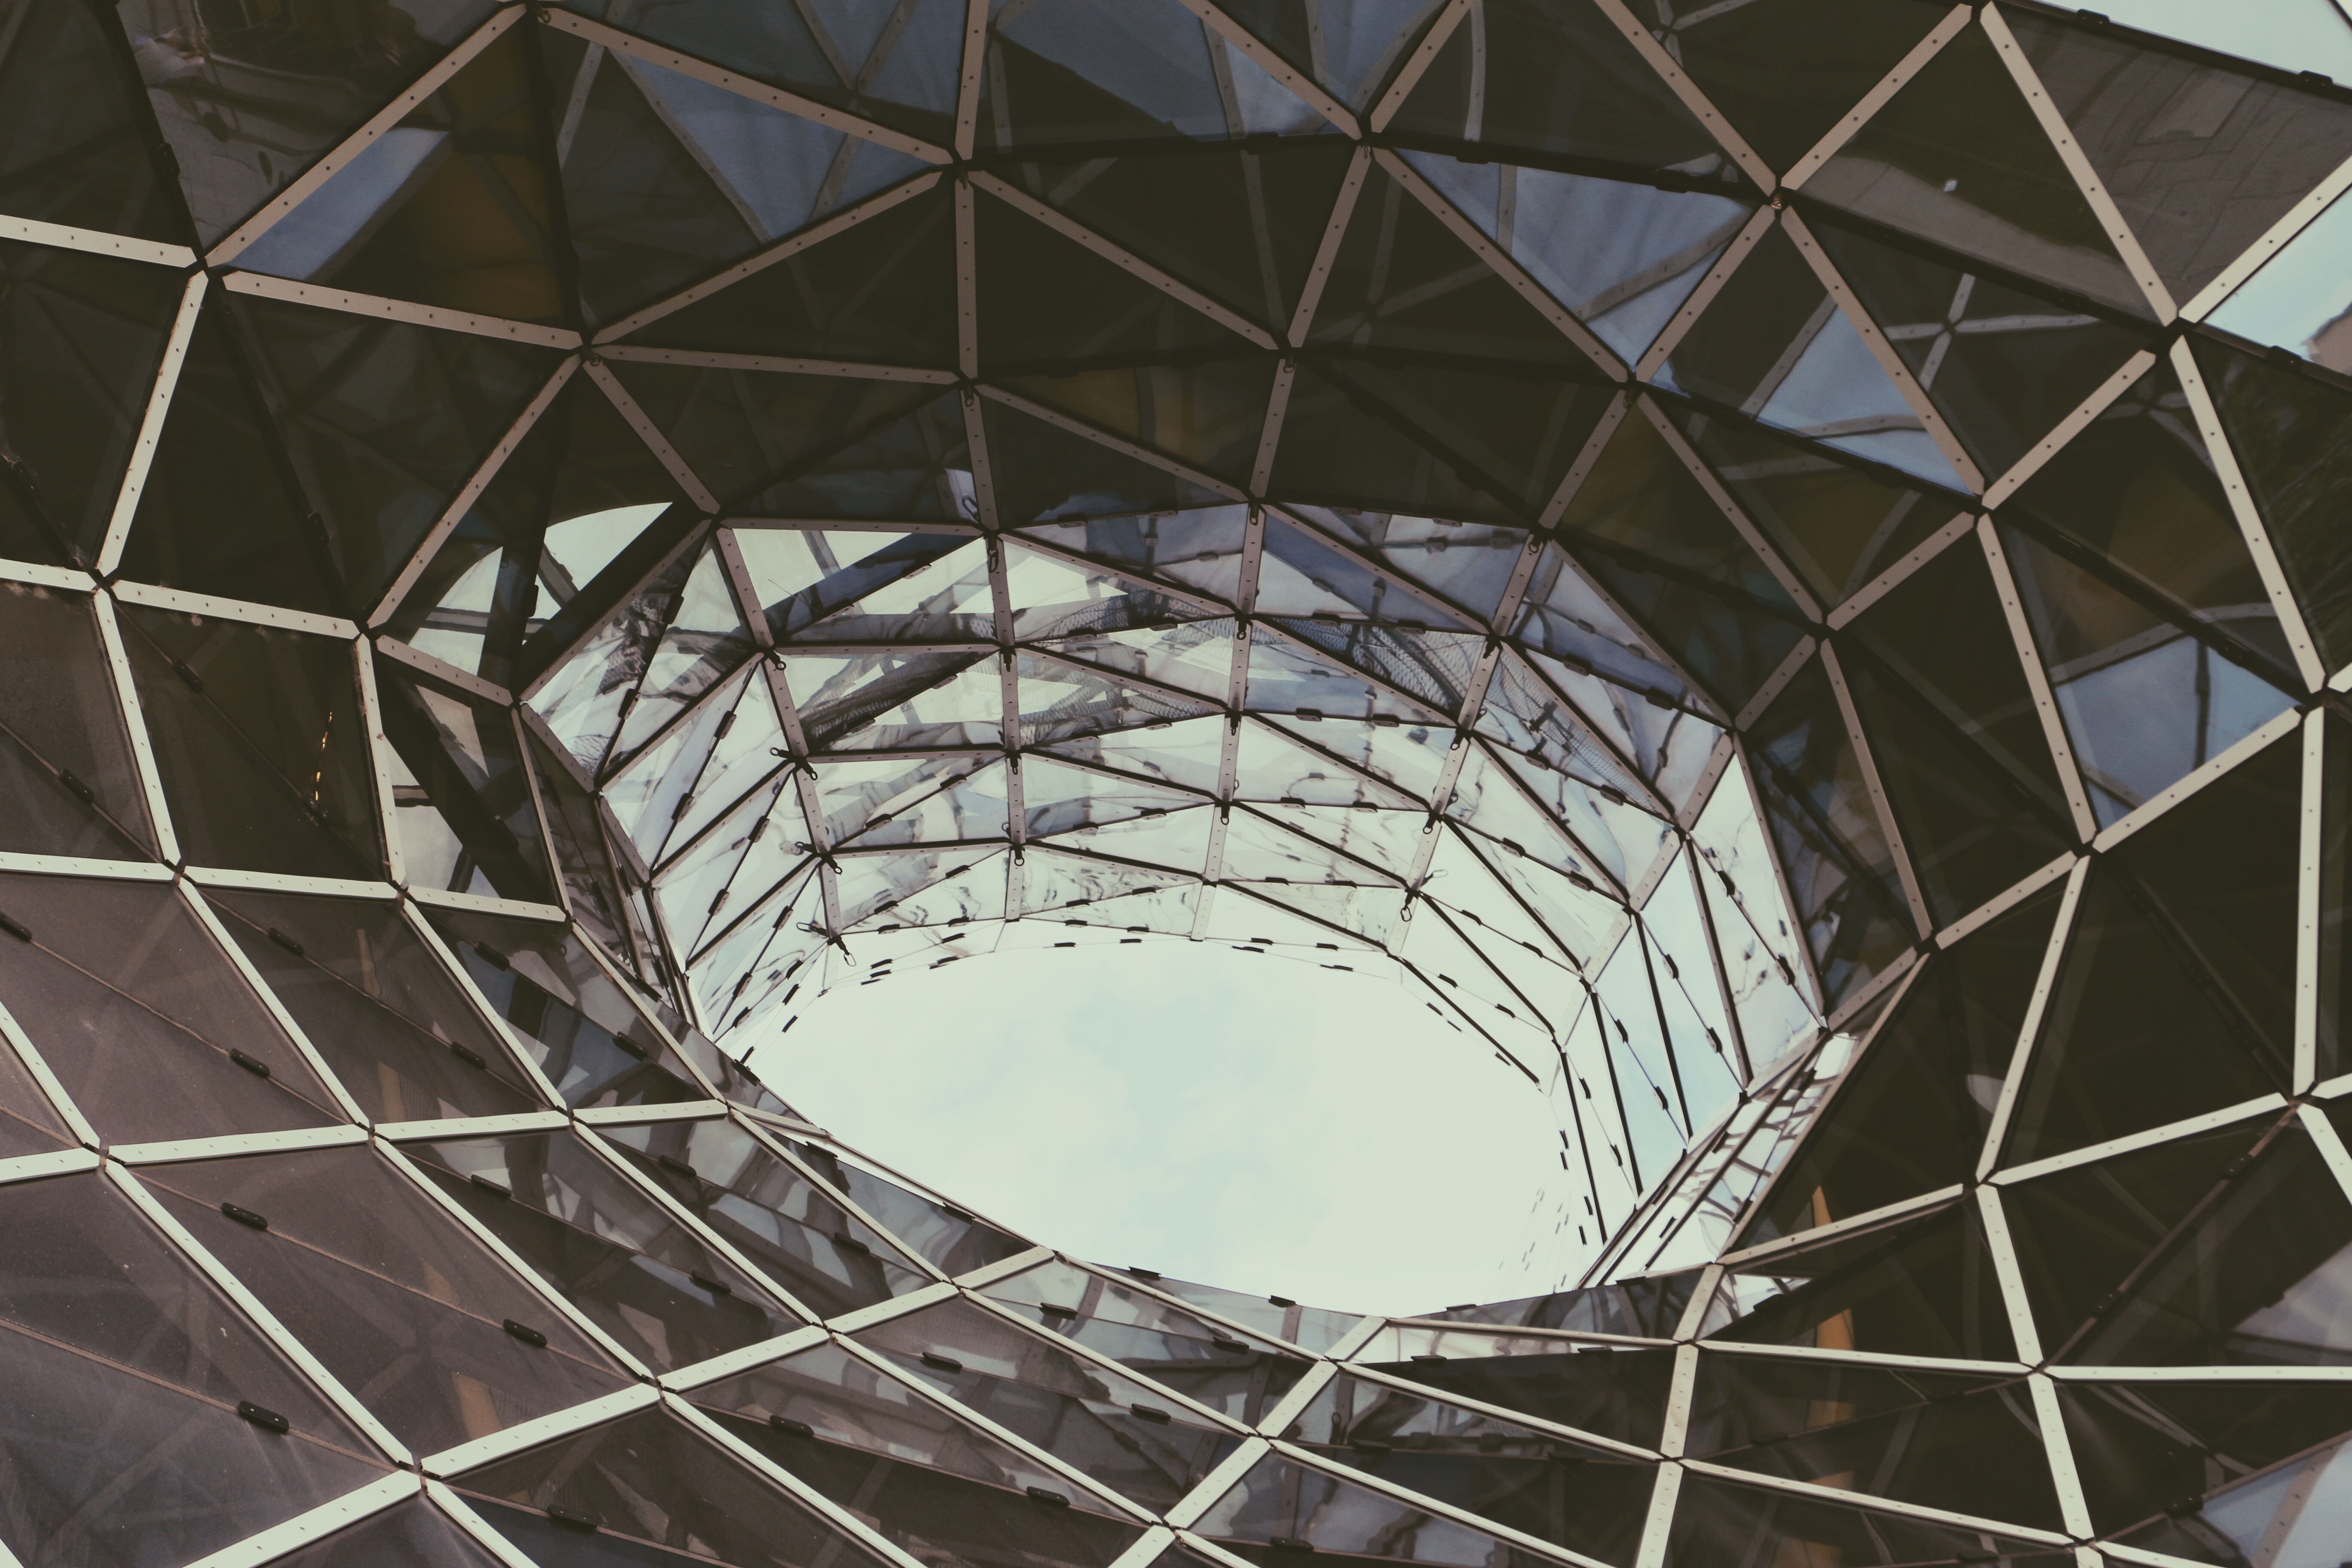
architecture, structure, building, arch, geometric, facade, symmetry, dome, shape, daylighting, outdoor structure